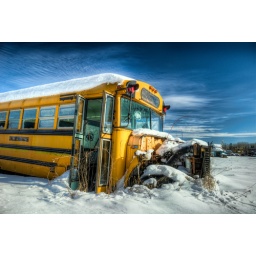
An abandoned school bus in a snow covered field within a rural junkyard in Ontario, Canada. 2010